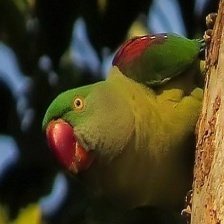
Species: ALEXANDRINE PARAKEET
Scientific name: PSITTACULA EUPATRIA